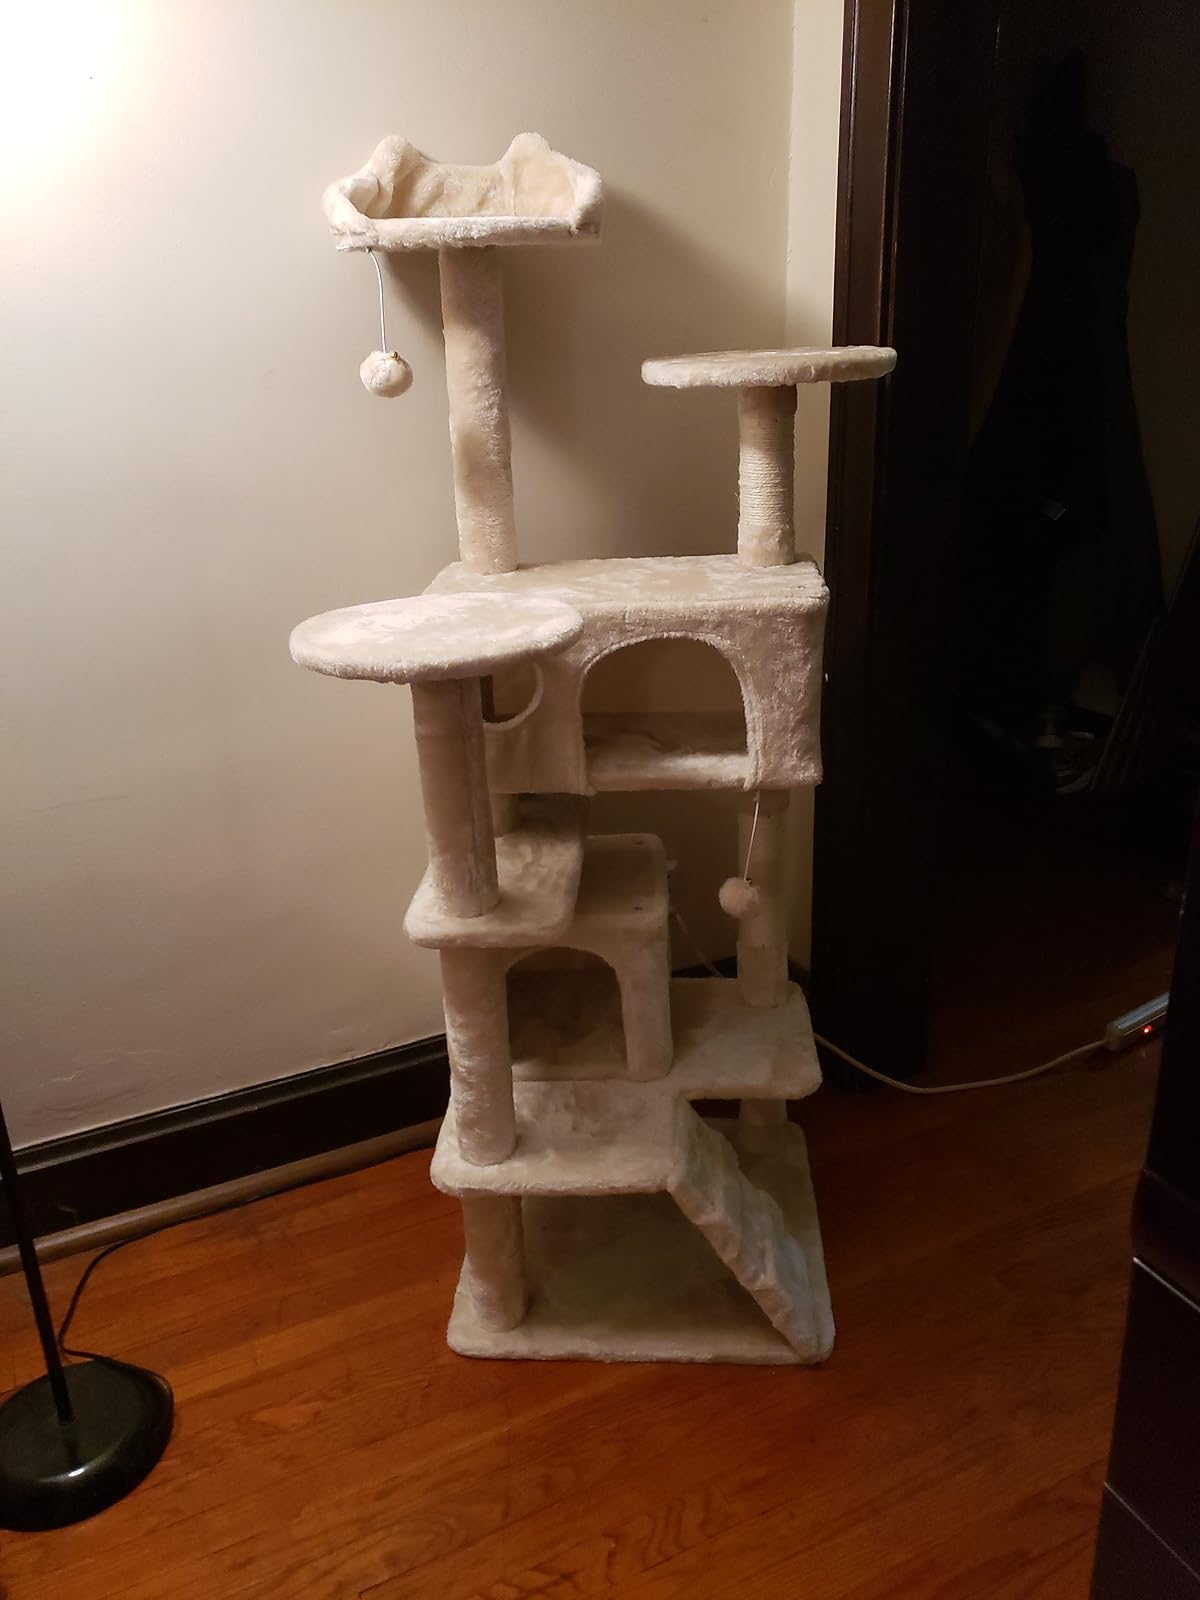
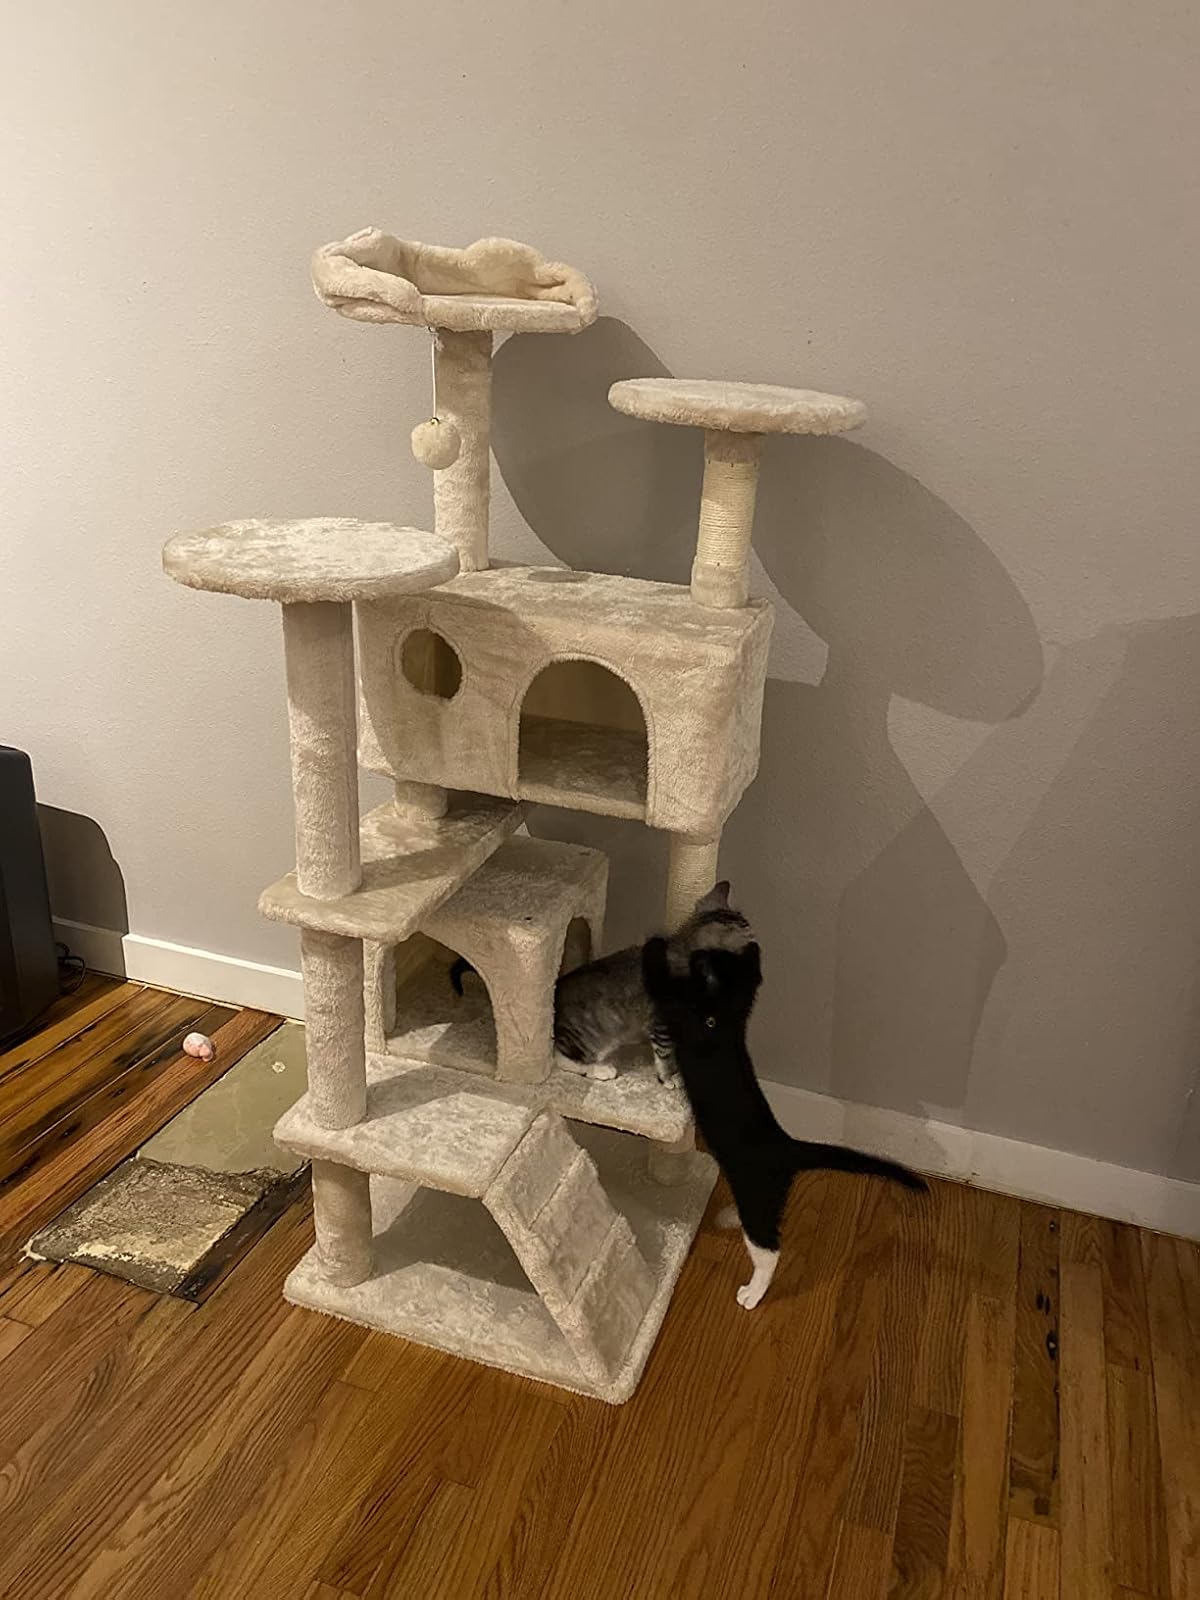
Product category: items_cat tree
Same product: yes